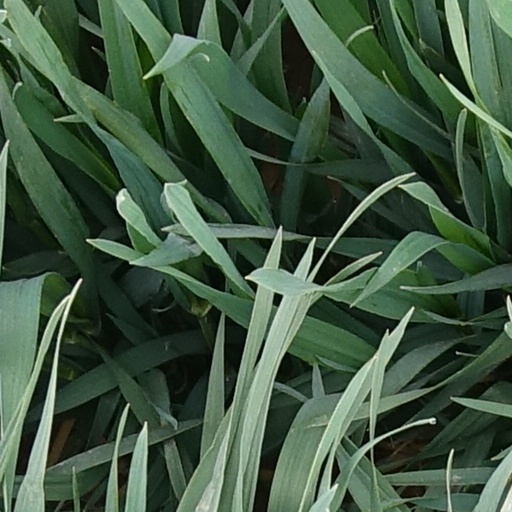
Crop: wheat